Canon T50

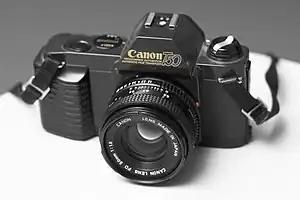
The Canon T50 with FD 50 mm f/1.8 lens.

The Canon T50, introduced in March 1983 and discontinued in December 1989, was the first in Canon's new T series of 35mm single-lens reflex cameras compatible with Canon's FD lens mount. SLR sales were falling in 1983 from the market's 1981 peak, and Canon chose to try greater automation to revive sales and remain competitive. This approach had found favor in compact cameras such as the AF35M "Autoboy" (Japan) or "Sure Shot" (US). The T50 had a power winder built in giving a continuous shooting rate of 1.4 frames per second, as well as an advanced auto-exposure mode, although it was still a manual focus camera. Unlike those compact cameras and the higher-end models in the T series, the T50 did not have power rewind, relying on a manual crank. The camera's electric systems were powered by two AA batteries in the grip, which gave enough power to shoot 75 24-exposure rolls, or 50 36-exposure rolls.